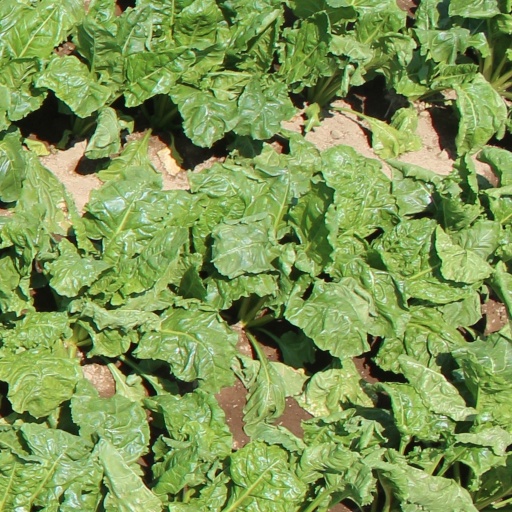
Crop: sugar beet